Erlinsbach, Solothurn

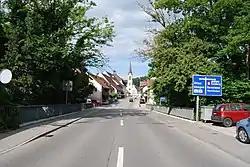
Erlinsbach SO

Both Niedererlinsbach and Obererlinsbach were first mentioned in 1173 as "Arnlesbah". In 1276 Niedererlinsbach was mentioned as "ze [...] Nidern Ernlispach" while Obererlinsbach was mentioned as "ze Obern [...] Ernlispach".